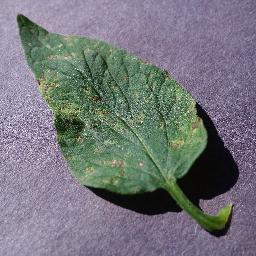
Label: Tomato___Septoria_leaf_spot